Stavraton

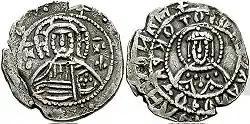
"Stavraton" of the Emperor Manuel II Palaiologos (r. 1391–1425).

The name "stavraton" first appears in the mid-11th century for a gold "histamenon" showing the Byzantine emperor holding a cross-shaped scepter, but in its more specific sense, it denotes the large silver coins introduced by Emperor John V Palaiologos (r. 1341–1376, 1379–1391) in circa 1367 and used for the last century of Byzantine history. The late Byzantine coin was probably named after the cross (Greek: σταυρός, "stavros"/"stauros") that featured in its presumed model, the double "gigliato" of Naples and the Provence; alternatively, the name may have derived from the small crosses at the beginning of the coins' inscriptions, an unusual feature for Byzantine currency, although these are not very conspicuous.